March of Ukrainian Nationalists

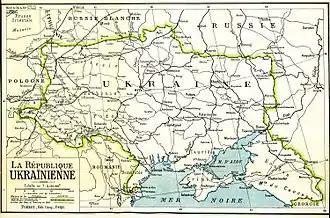
Proposed borders of the short-lived Ukrainian National Republic as it appeared in 1919, stretching from the San river in present-day Poland to the Kuban region next to the Caucasus Mountains in present-day Southern Russia (as referenced in the song).

In 1919, with the end of the Polish–Ukrainian War, which resulted in the takeover of western Ukraine by the Second Polish Republic, many former leaders of the Ukrainian republic were exiled. As Polish persecution of Ukrainians during the interwar period increased, many Ukrainians (particularly the youth, many of whom felt they had no future) lost faith in traditional legal approaches, in their elders, and in the western democracies who were seen as turning their backs on Ukraine. This period of disillusionment coincided with the increase in support for the Organisation of Ukrainian Nationalists (OUN). By the beginning of the Second World War, the OUN was estimated to have 20,000 active members and many times that number in sympathizers. The song was written in 1929 during the midst of these political events and adopted by the organisation's leadership 3 years later.